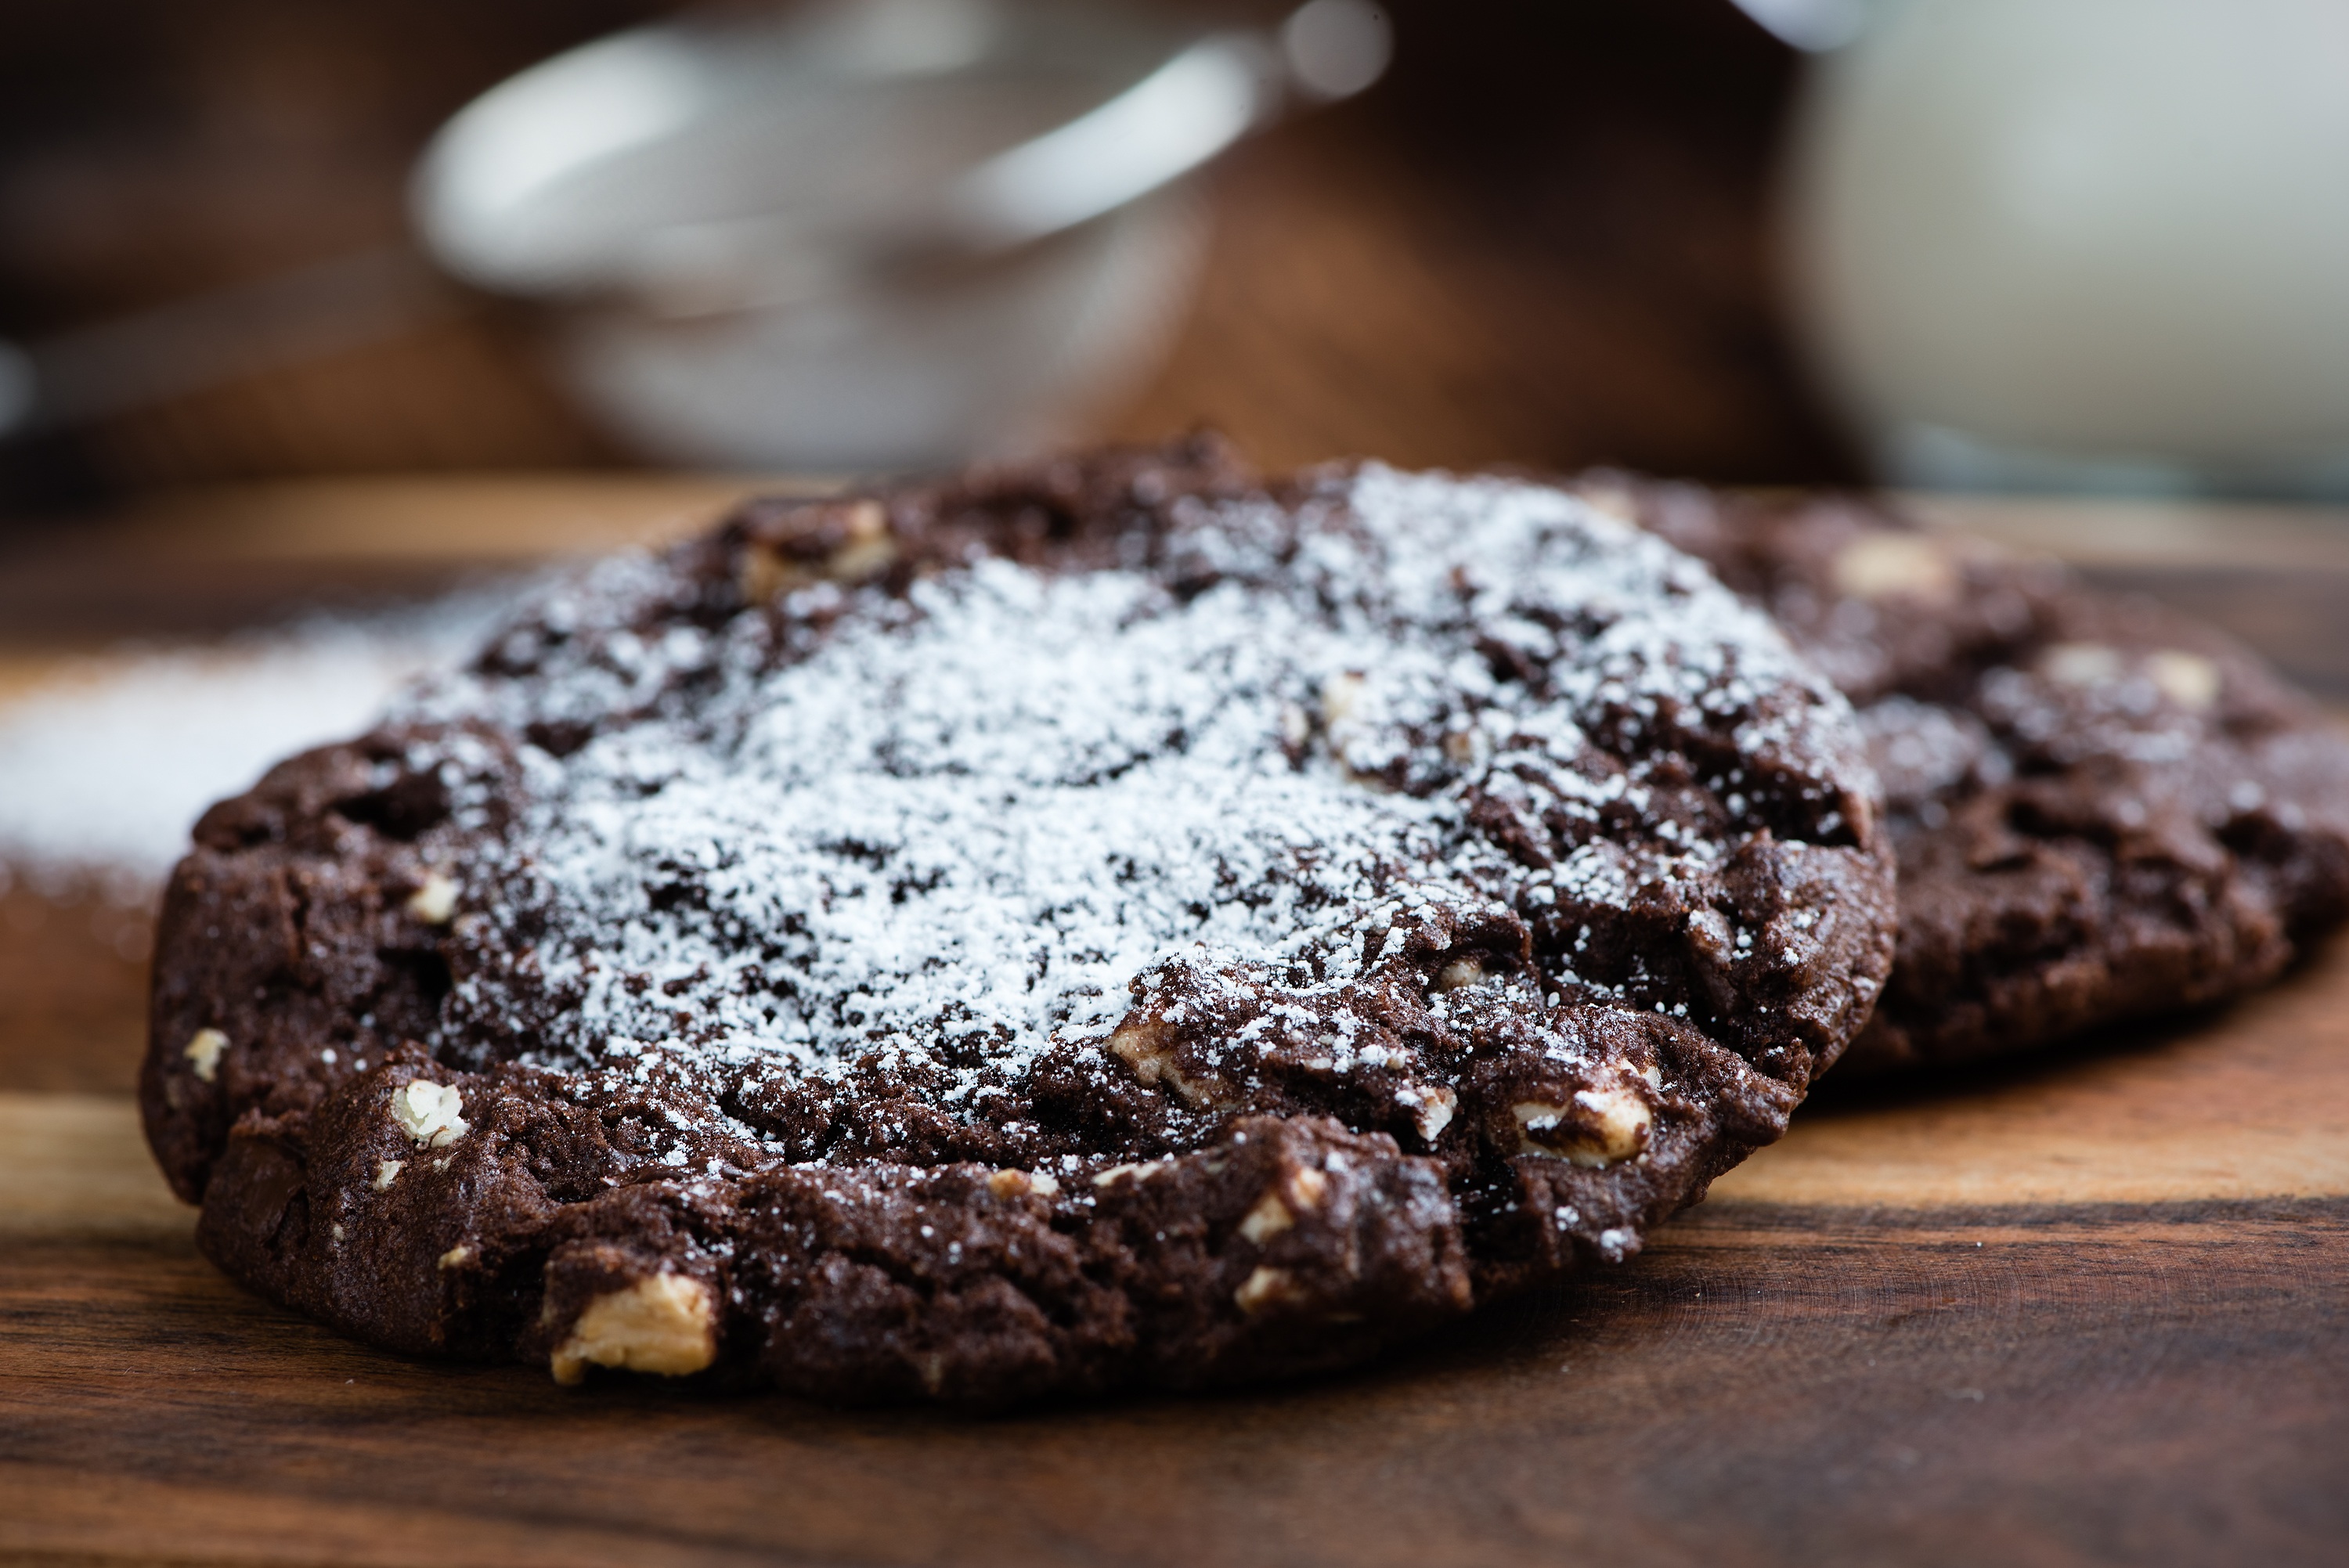
sweet, dish, meal, food, produce, breakfast, chocolate, baking, milk, cookie, close, dessert, eat, delicious, bakery, chocolate chip cookie, calories, bake, even baked, icing sugar, cookies, nutrition, food photography, frisch, edible, sweetness, baked goods, flavor, nibble, snack food, cookies and crackers, chocolate brownie